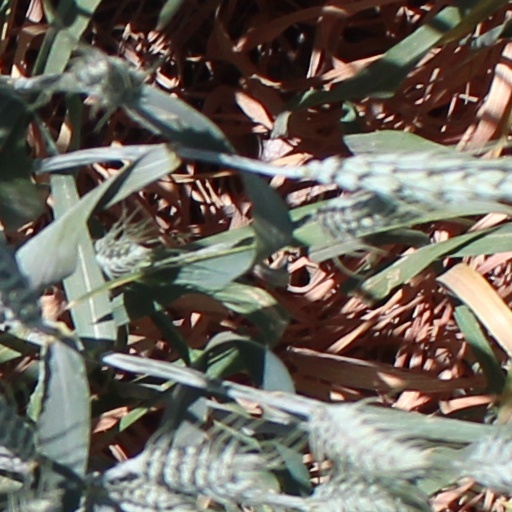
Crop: wheat